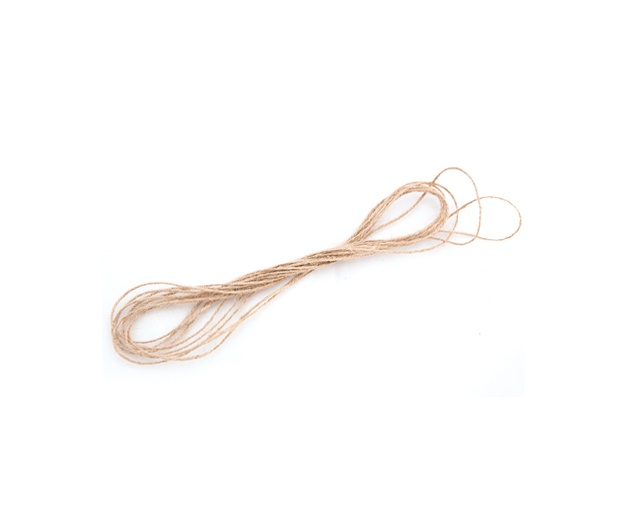
Kromski Spinning Wheel Hemp Drive Band
Hemp drive bands are designed to be used with the Minstrel , Symphony or Polonaise wheels, but other wheels can also be adapted to use them. Poly drive bands are also available for every Kromski wheel. PLEASE NOTE We endeavour to hold stock of all Kromski parts and accessories. If an item or colour is not in stock, there is a 4 – 6 week wait for stock to arrive. Please contact us via the Email Enquiry Form if you need an item urgently.
Brand: Kraftkolour
Category: Arts & Entertainment > Hobbies & Creative Arts > Arts & Crafts > Art & Crafting Tool Accessories > Spinning Wheel Accessories > Drive Bands